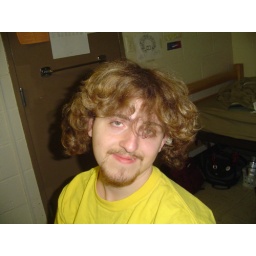
My boyfriend looks like the Swiss Miss girl in pig tails.